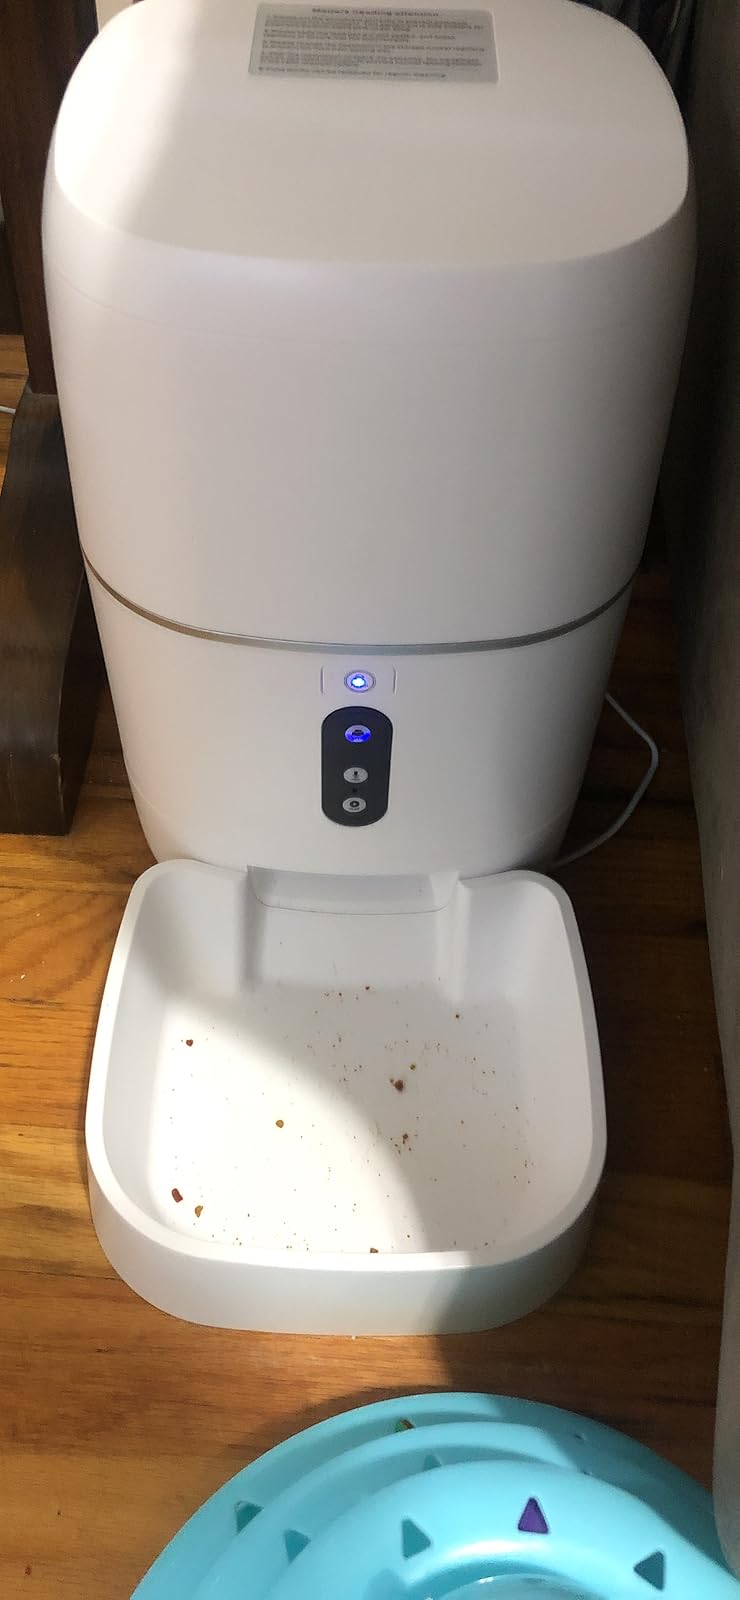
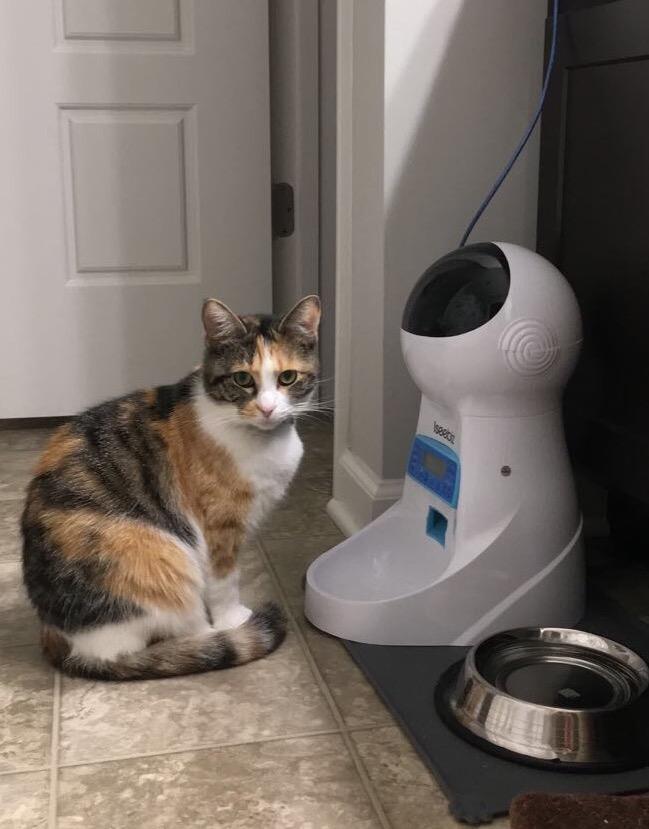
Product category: items_feeder
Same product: no